David Blackburn (Royal Navy officer)

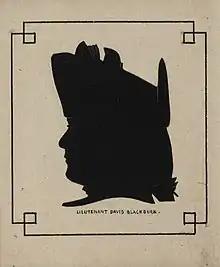
Silhouette of David Blackburn

Lieutenant David Blackburn (1 January 1753 – 10 January 1795) was a Royal Navy officer. He was Commander of the ship HMS "Sirius" on its voyage to Norfolk Island in March 1790 having been Master of in the First Fleet that established the British settlement in New South Wales, Australia in 1788.